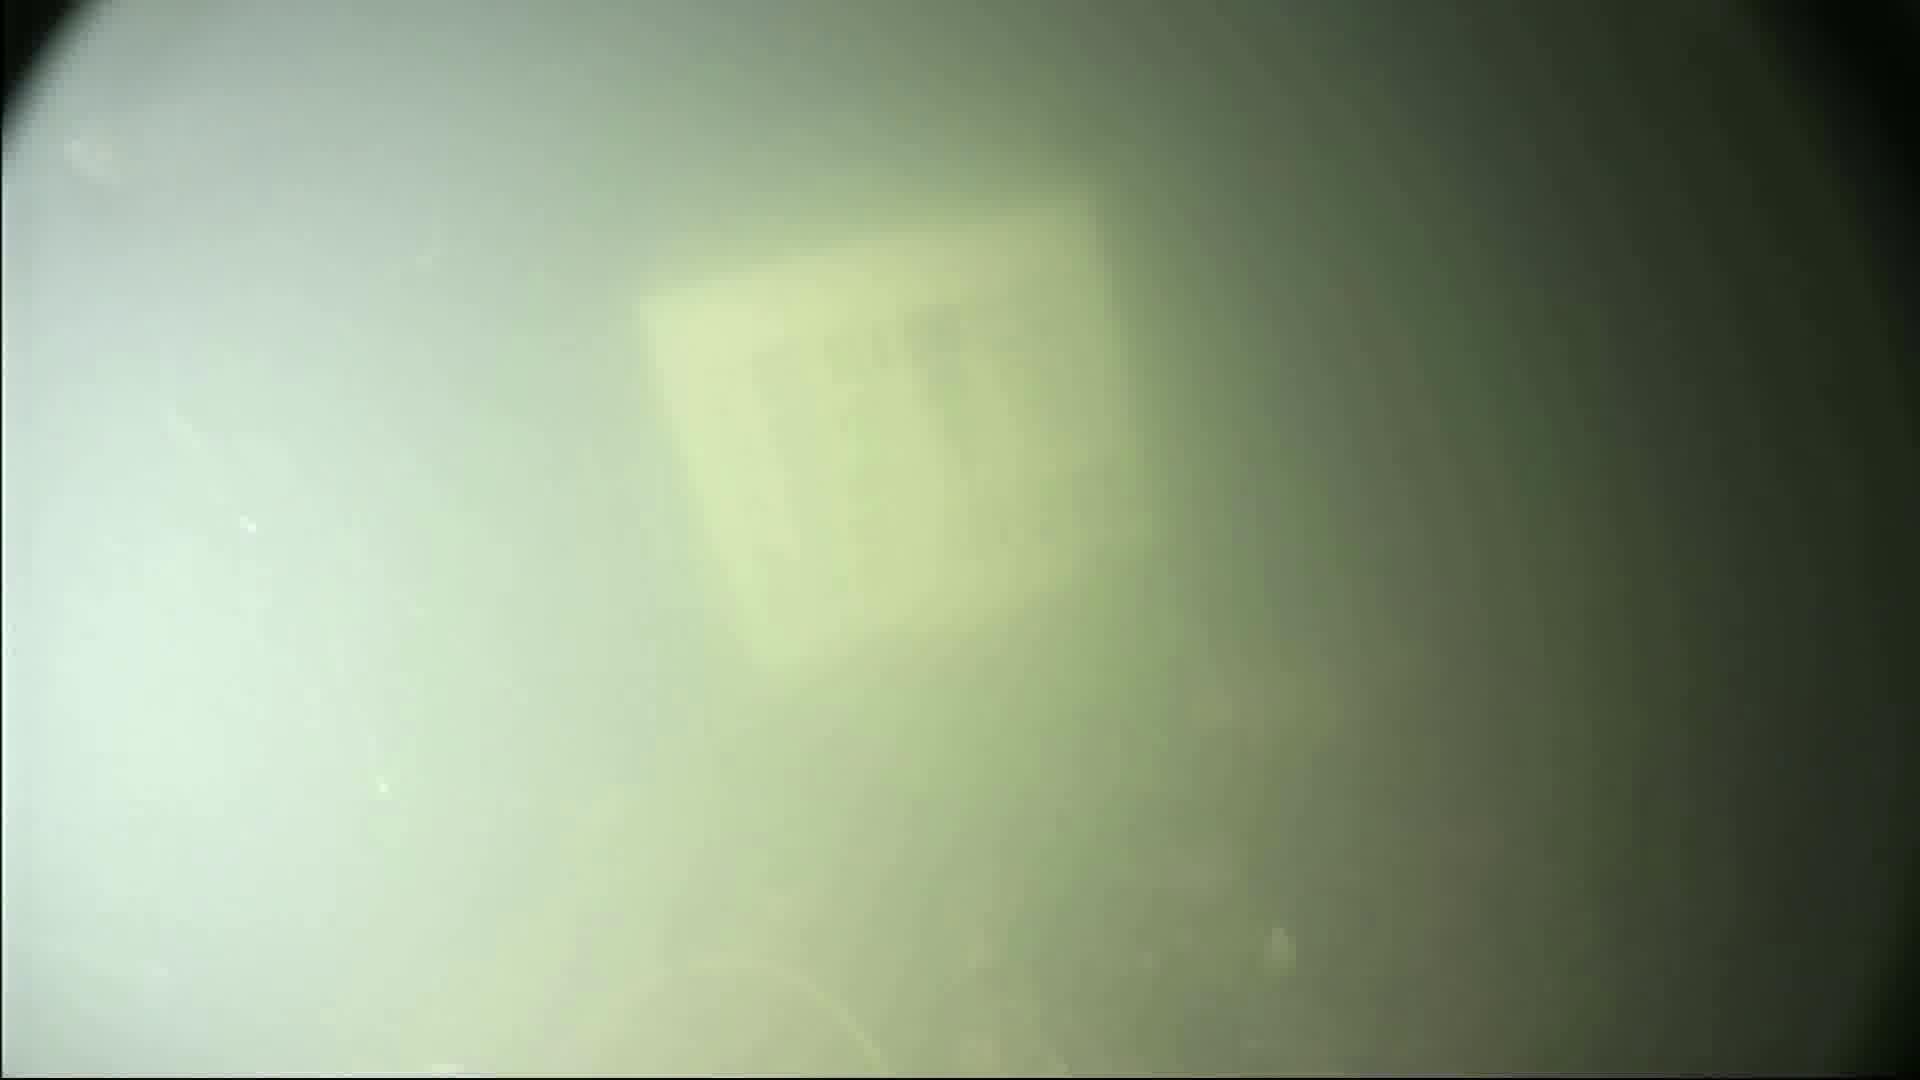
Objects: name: small_fish